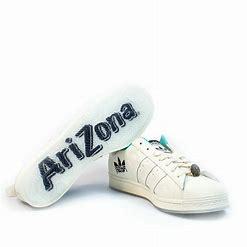
Brand: Adidas
Model: Arizona